Moktar Ould Daddah

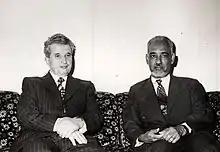
Moktar and Romanian leader Nicolae Ceaucescu in 1977

In addition to the government's support for guerrillas in northern Mauritania, several thousand Mauritanians left the country to join the Polisario in its Tindouf camps. Further dissatisfaction arose in the South, from where Black troops were sent to fight what they regarded as an essentially inter-Arab conflict, and one which could, if successful, entrench Moktar's discriminatory rule even further by the addition of several thousand new Moorish citizens. But Moktar additionally sought the territory in order to prevent it from falling into Moroccan hands, still wary of the officially defunct Moroccan territorial demands on Mauritania.